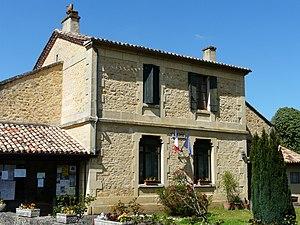
La mairie de Pontours, Dordogne, France.
Pontours est une commune française située dans le département de la Dordogne, en région Nouvelle-Aquitaine.